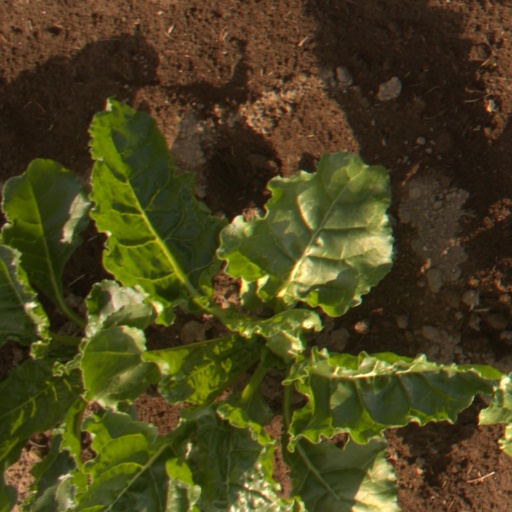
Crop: sugar beet